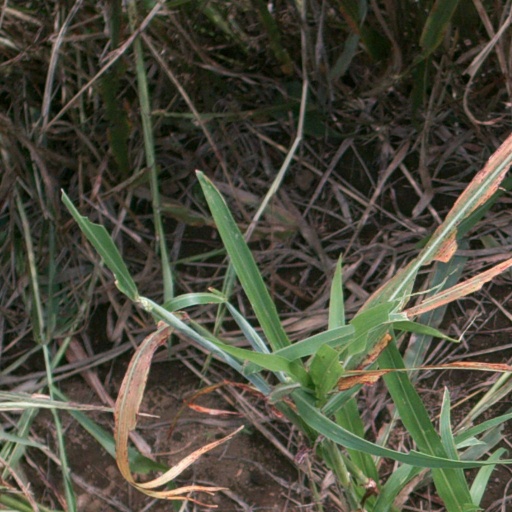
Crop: sorghum